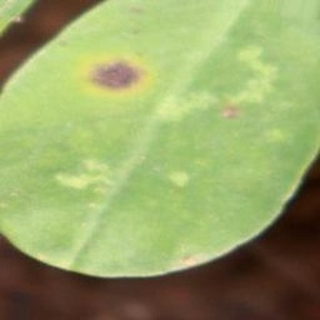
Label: groundnut_early_leaf_spot